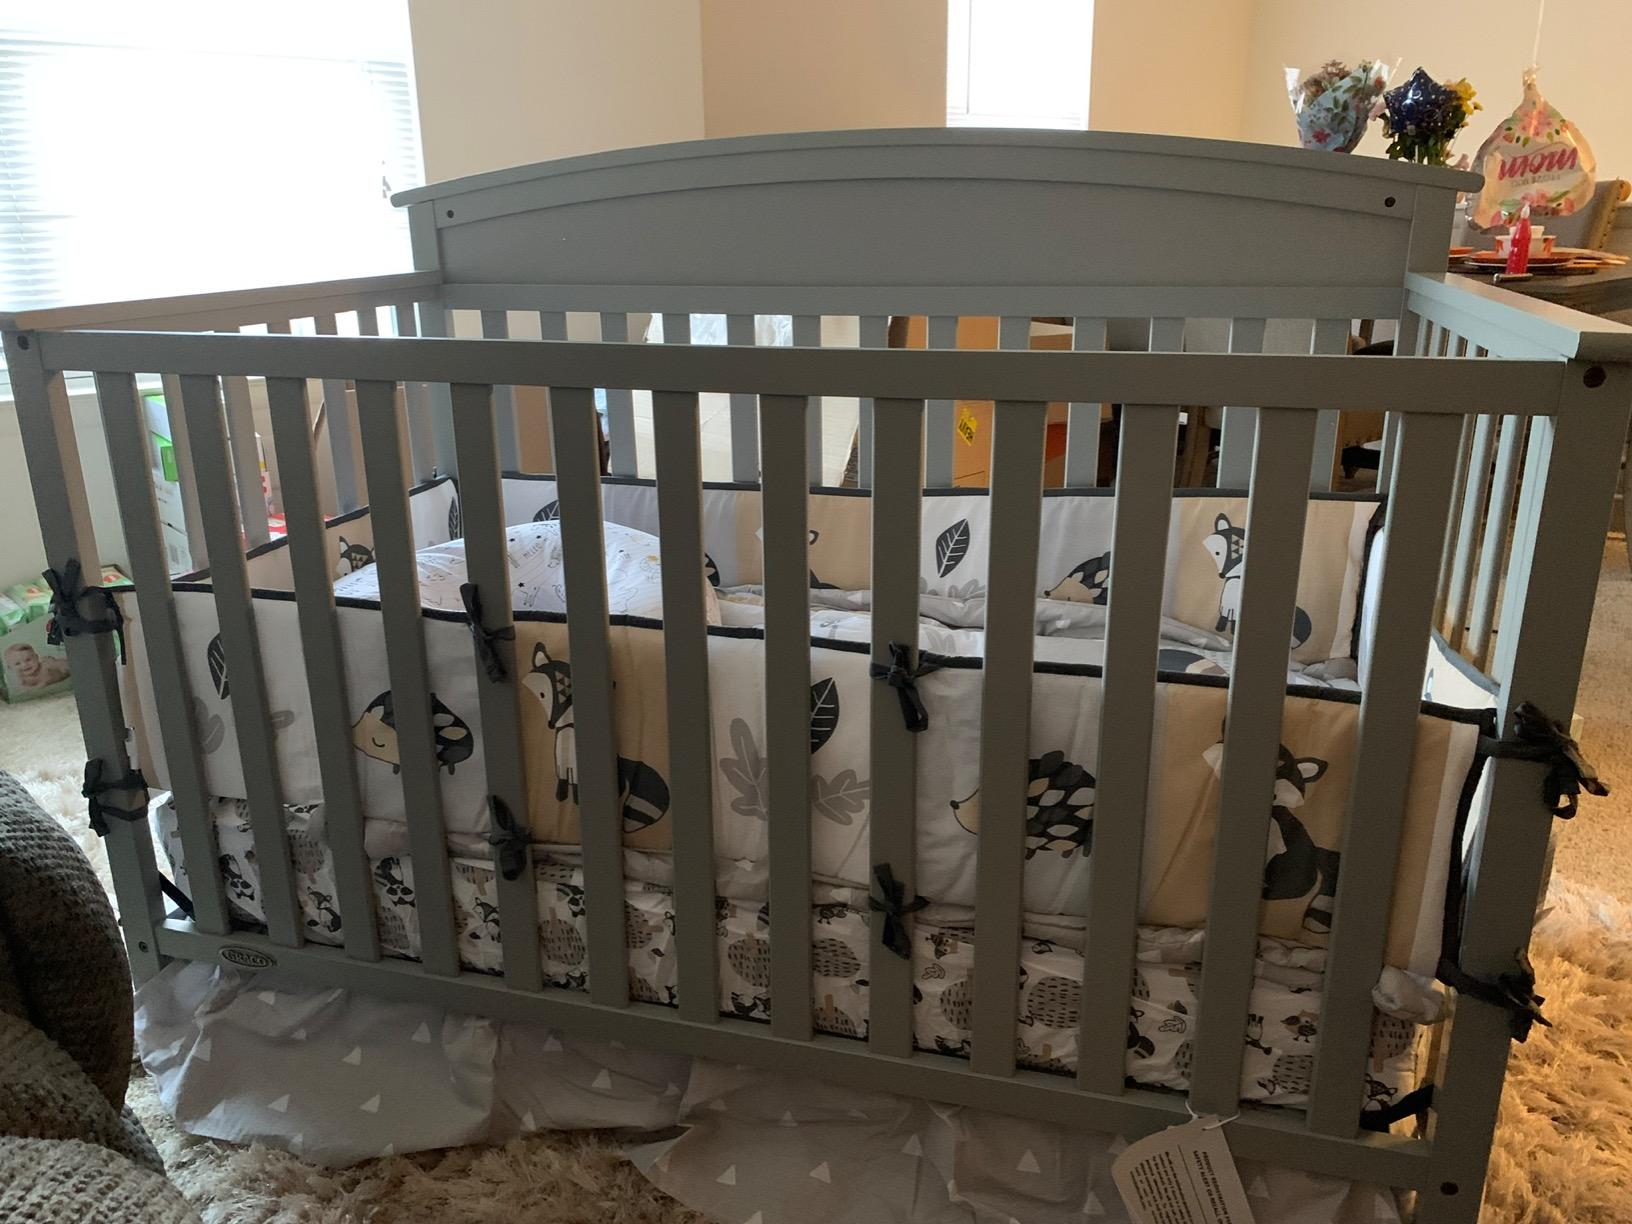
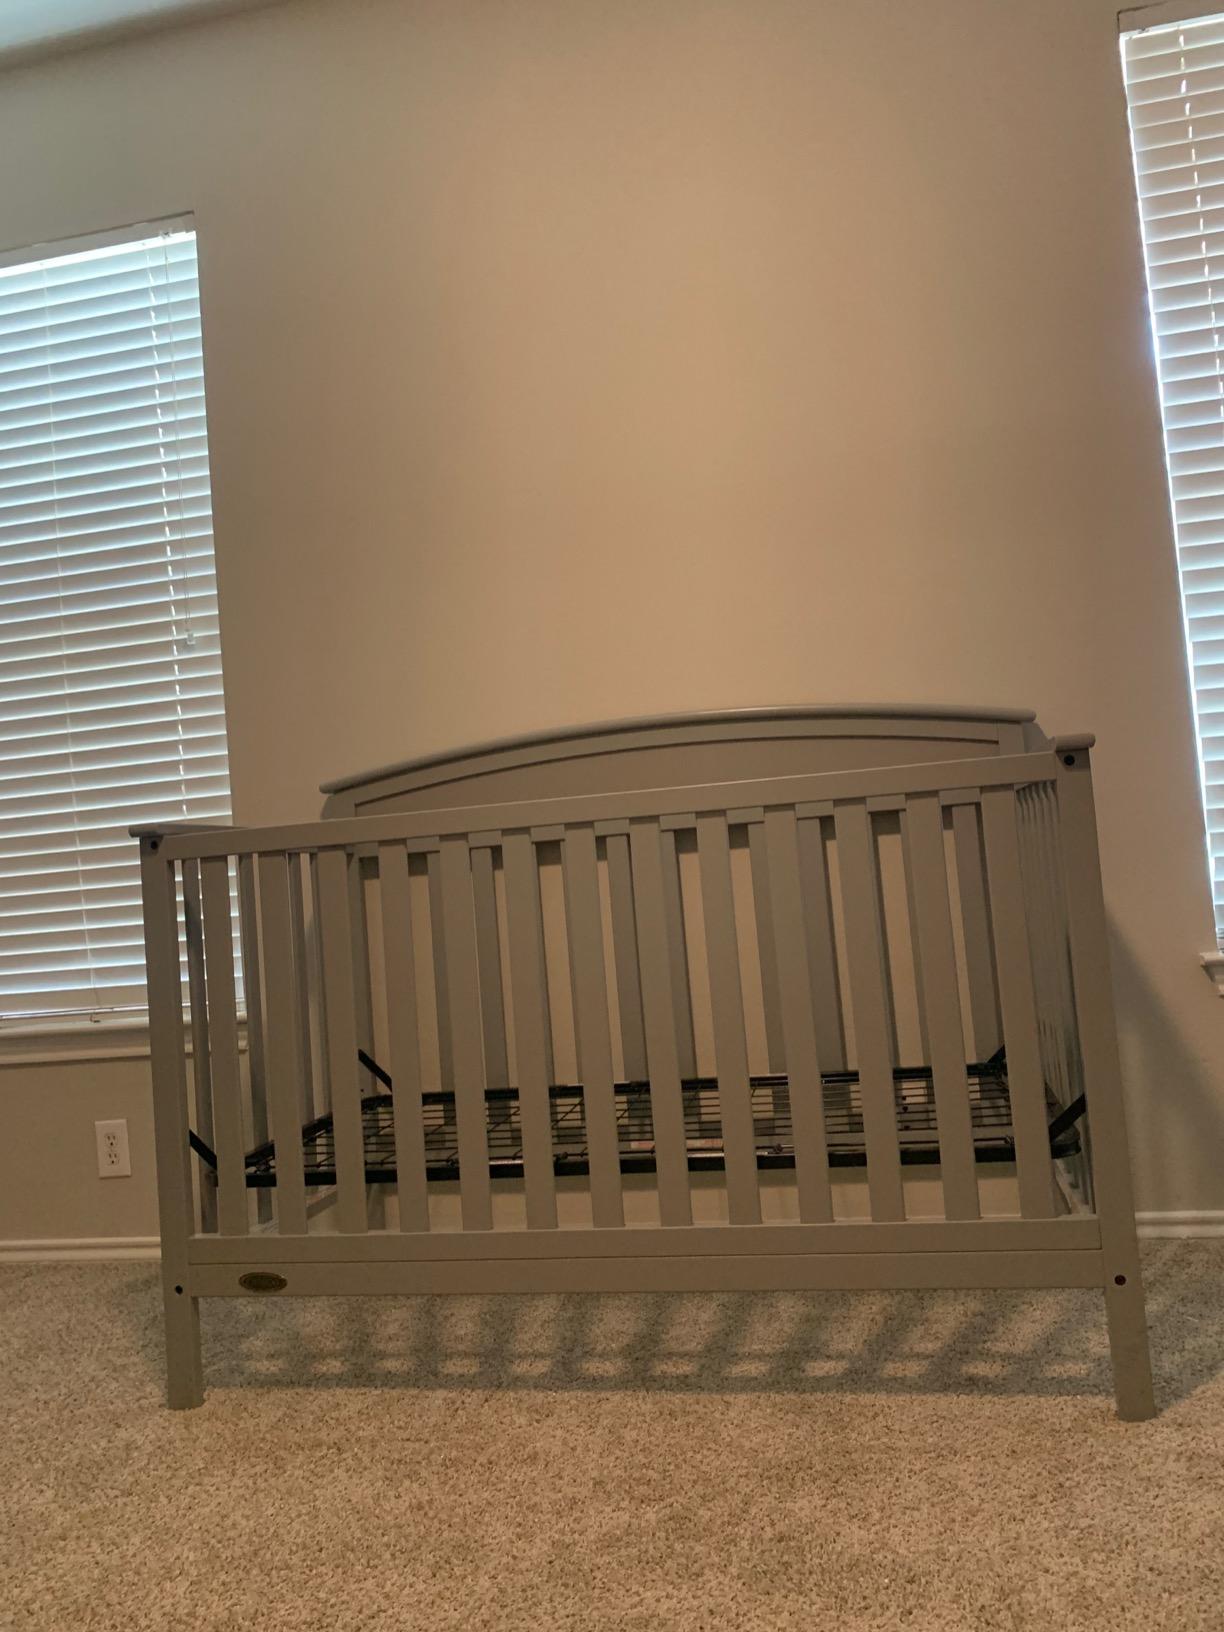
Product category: products_crib
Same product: yes